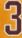
Number: 3